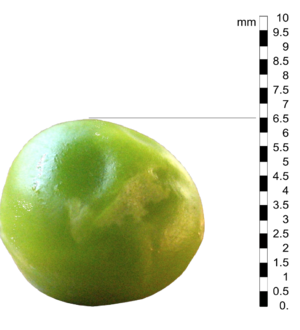
Pois
Le Pois cultivé est une espèce de plante annuelle de la famille des légumineuses, largement cultivée pour ses graines, consommée comme légume ou utilisée comme aliment du bétail. Le terme désigne aussi la graine elle-même, riche en énergie et en protéines. Les pois secs se présentent souvent sous la forme de « pois cassés ». Les pois frais, récoltés avant maturité, sont plus couramment appelés « petits pois ».